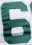
Number: 6